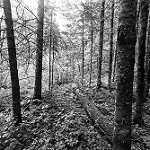
Label: B & W